Transom (architecture)

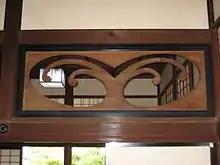
A "ranma" found in Kōchi Castle designed to look like a wave

"Like pushing a piano through a transom" is a folk idiom used to describe something exceedingly difficult; its application to childbirth (and possibly its origin) has been attributed to Alice Roosevelt Longworth and Fannie Brice.